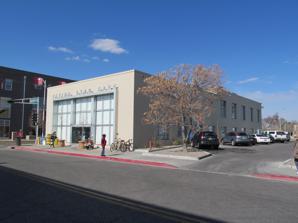
Building: Southern Union Gas Company Building
Country: United States of America
Year built: 1951
Historic place in New Mexico, US United States historic place Southern Union Gas Company Building U.S. National Register of Historic Places NM State Register of Cultural Properties Southern Union Gas Company Building Location 723 Silver Ave. SW, Albuquerque, New Mexico Coordinates 35°5′0″N 106°39′24″W / 35.08333°N 106.65667°W / 35.08333; -106.65667 Built 1951 Architect John Gaw Meem NRHP reference No. 04000252 NMSRCP No. 1853 Significant dates Added to NRHP March 31, 2004 Designated NMSRCP August 8, 2003 The Southern Union Gas Company Building is a historic building in downtown Albuquerque , New Mexico , which is notable as one of the earliest International style buildings in the city. Built in 1951, it was the largest of several Southern Union offices around the state designed by southwestern architect John Gaw Meem . Meem was much better known for working in the Pueblo Revival style but did design a handful of other modernist buildings, such as the Colorado Springs Fine Arts Center . Meem completed the design for the Southern Union building in 1949, intending to "project the image of a progressive, public-spirited company". The building has two stories, with the former appliance showroom on the ground floor and a multipurpose "hospitality room" upstairs. The main showroom space is 17 feet (5.2 m) high, with a sweeping staircase to the upper level and expansive plate-glass windows on the south and west sides. The Southern Union Building was added to the New Mexico State Register of Cultural Properties in 2003 and the National Register of Historic Places in 2004. In 2004–5, the then-vacant building was renovated and converted into a Flying Star restaurant at a cost of $3.5 million. The Flying Star location closed in October 2015 as part of the chain's bankruptcy proceedings. Just two months later, it was announced that the building would house the Albuquerque offices of Rural Sourcing, Inc., an Atlanta-based tech company. The building was renovated a second time in order to convert the restaurant space to offices, costing over $1 million. References